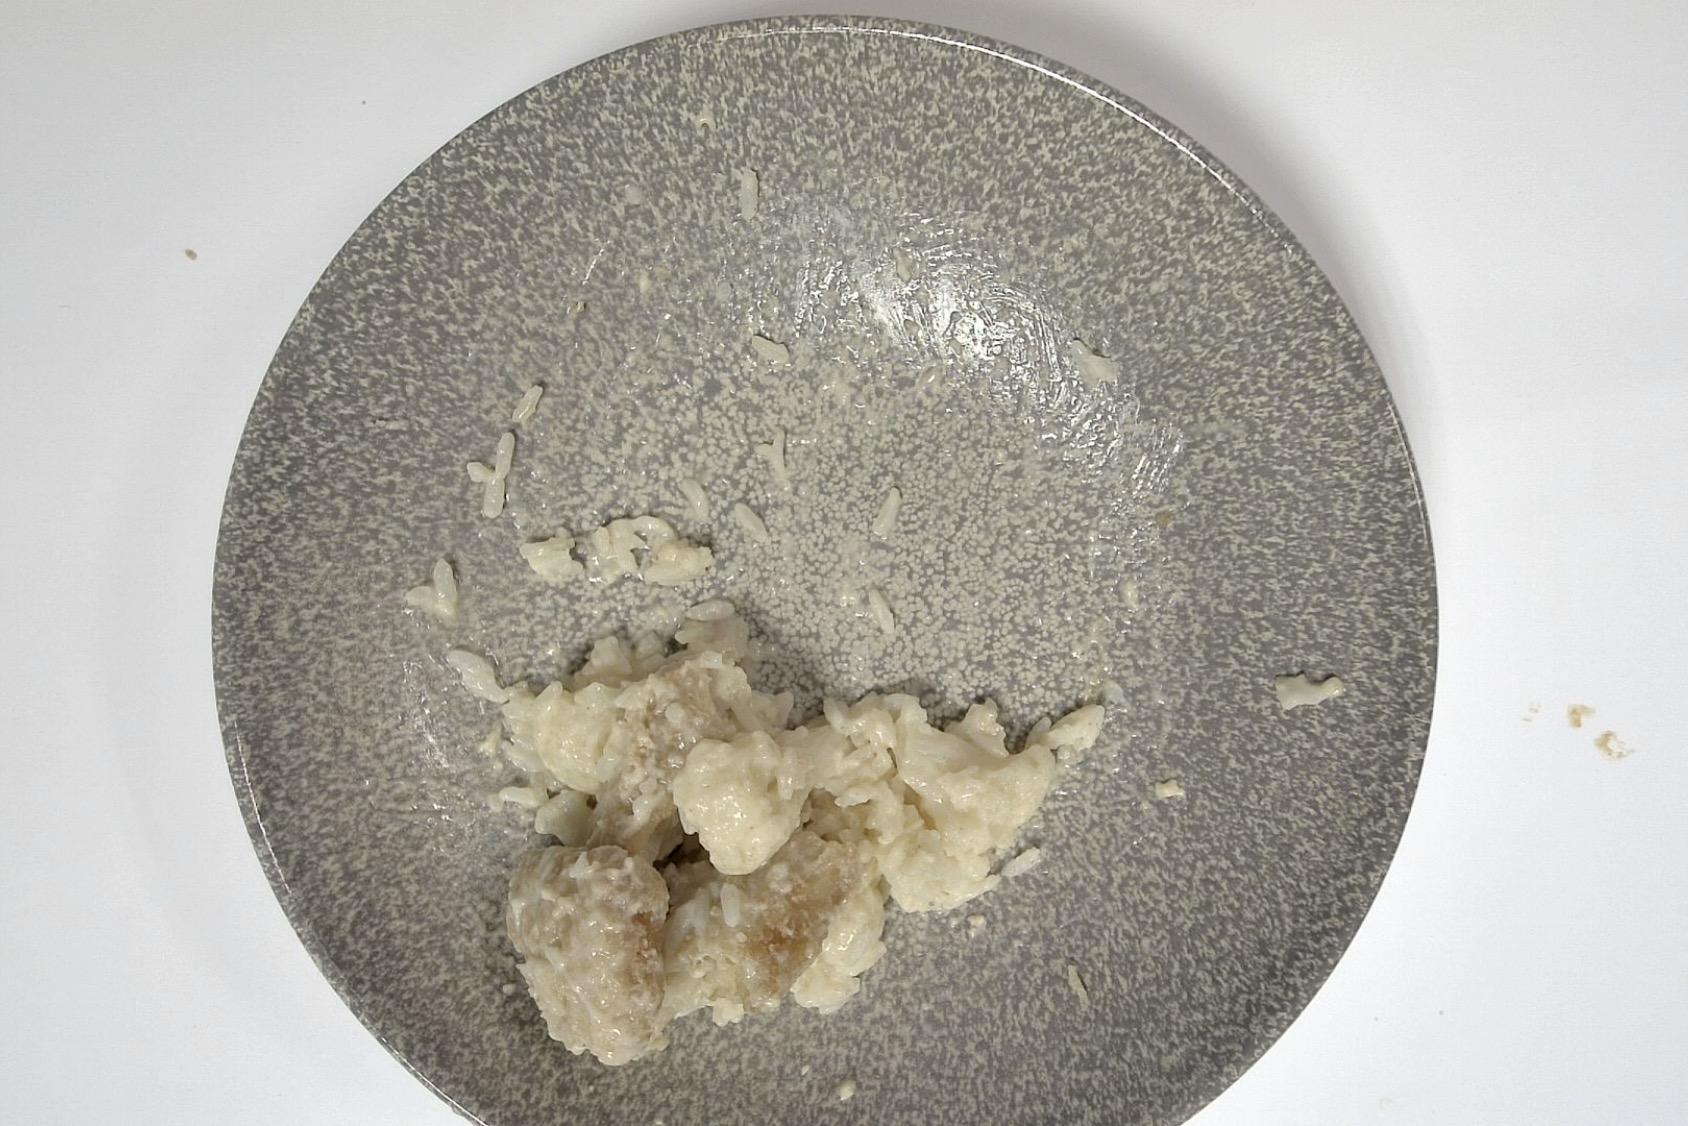
Gericht: Paniertes Fischfilet mit Blumenkohl , Reis , Helle Sauce
Portionsgröße: Normale Portion
Zutaten: Reis, Blumenkohl, Paniertes Fischfilet, Helle Sauce
Gewicht vorher: 315 g
Kalorien vorher: 307,850 kcal
Gewicht nachher: 185 g
Kalorien nachher: 180,801 kcal